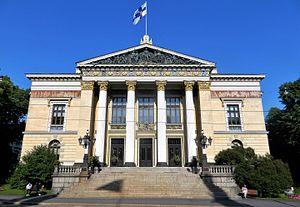
Le Palais des États est un bâtiment historique à Helsinki, Finlande. Situé dans le centre-ville, à proximité de la place du Sénat et faisant face à la Banque de Finlande.
Snellmaninkatu, anciennement Nikolainkatu, est une rue du quartier de Kruununhaka à Helsinki en Finlande.